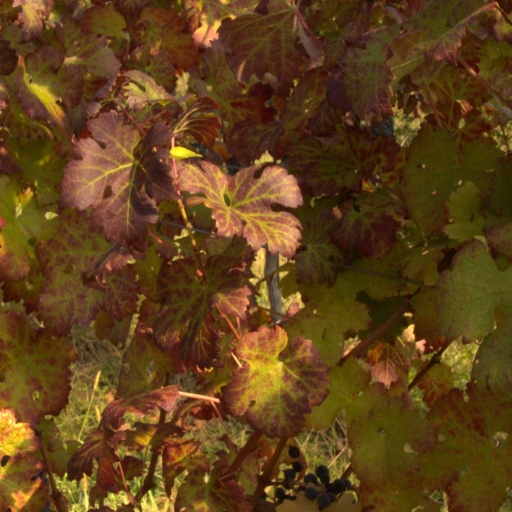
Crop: grape